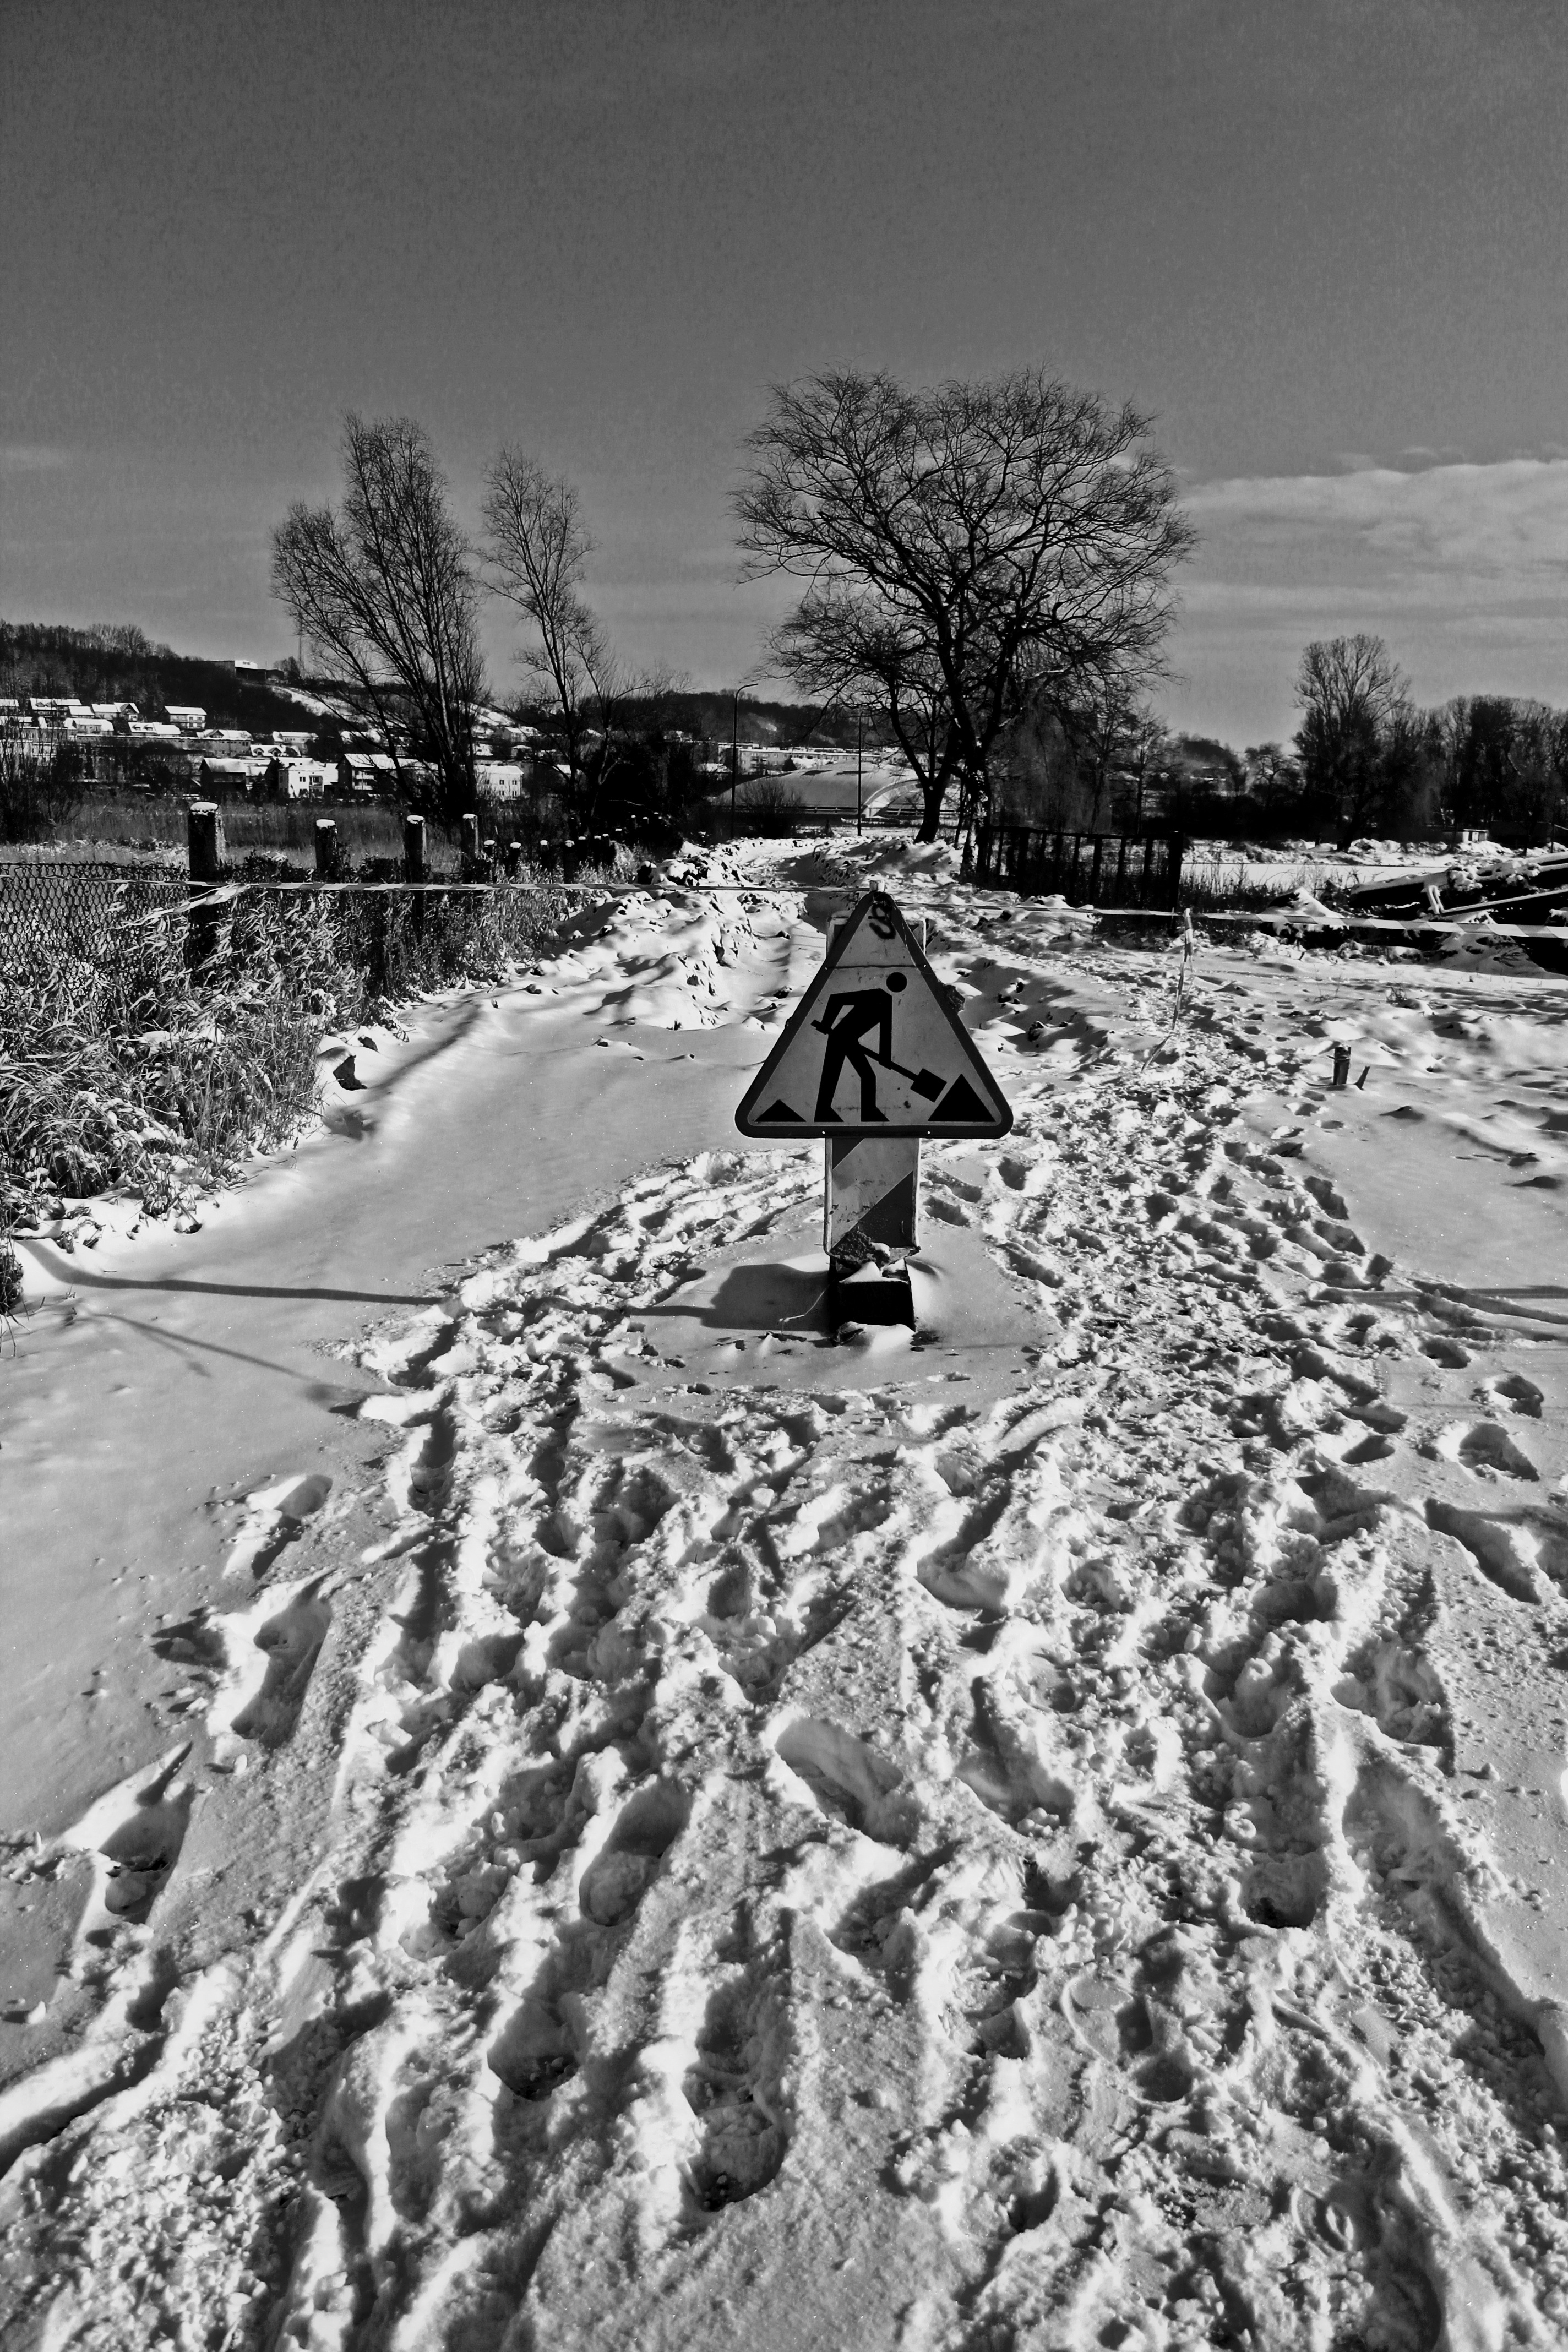
tree, snow, winter, black and white, frost, sign, weather, monochrome, season, danger, warning, freezing, note the robots, monochrome photography, woody plant